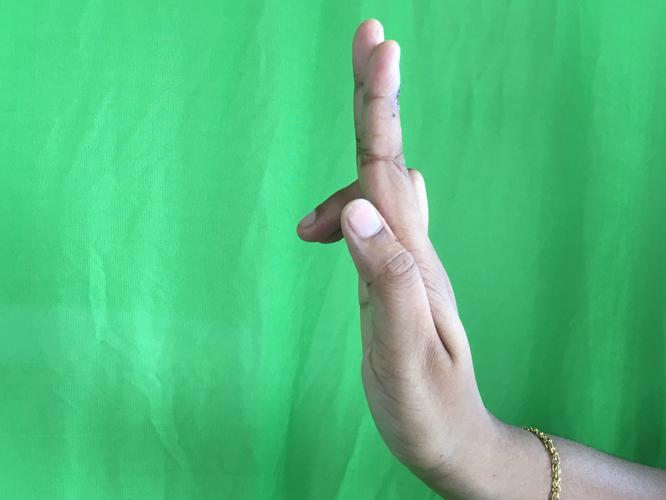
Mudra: Ardhapathaka
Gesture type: single_hand